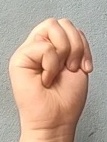
ASL sign: M